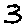
Label: 3